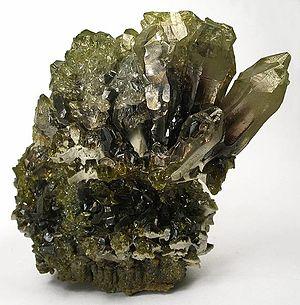
La zincite est un minéral, un corps chimique naturel, composé ionique de cations Zn et d'anions O, soit l'oxyde de zinc hexagonal, rouge et orange, de formule chimique ZnO ou parfois O.